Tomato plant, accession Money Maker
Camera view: bottom (45 deg); turntable rotation: 0 degrees
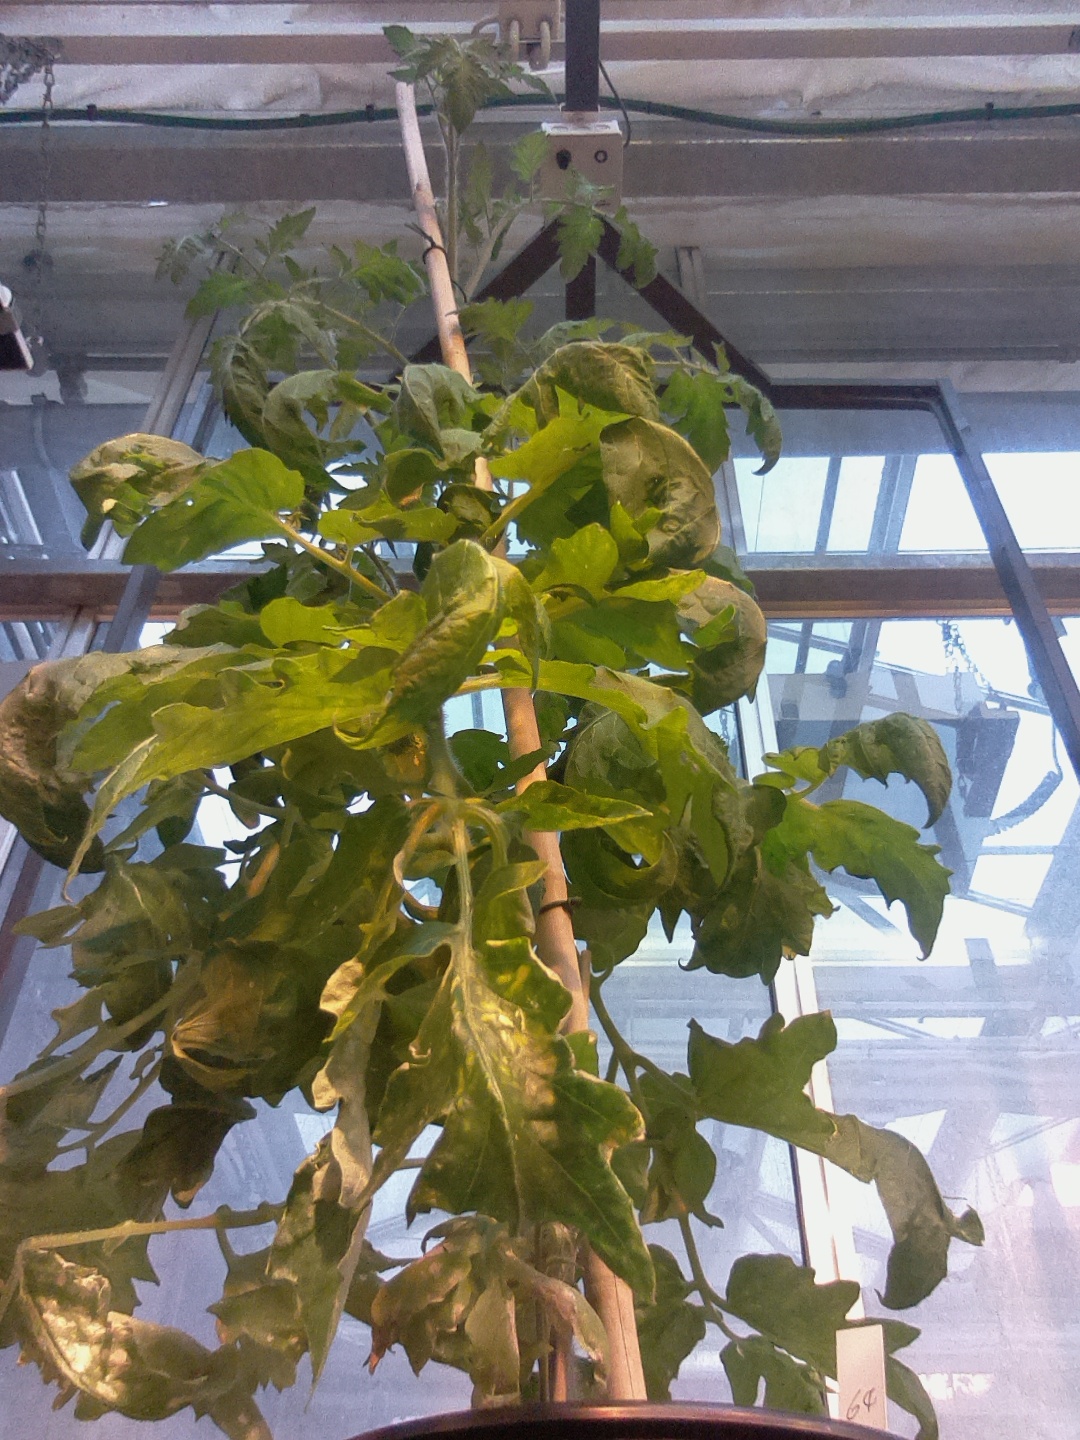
BBCH growth stage 69: End of flowering, 90%-100% of flowers open, more petals falling